John B. Hay

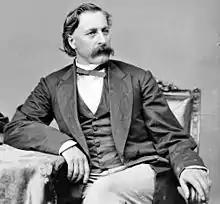

John Breese Hay (January 8, 1834 – June 29, 1916) was a U.S. Representative from Illinois.